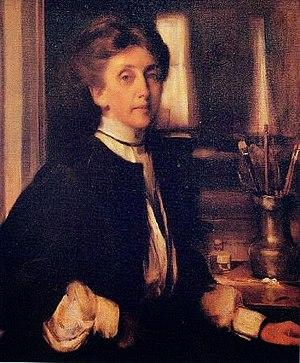
Edith Mitchill Prellwitz, née Edith Mitchill le 28 janvier 1864 à South Orange dans l'état du New Jersey et morte le 18 août 1944 à Cutchogue dans l'État de New York aux États-Unis, est une peintre impressionniste américaine. Mariée au peintre Henry Prellwitz, elle est connue pour ces peintures de paysage de la baie de Peconic Bay sur l'île de Long Island, pour ces natures morte et ces scènes de genre reprenant notamment des éléments mythologiques.